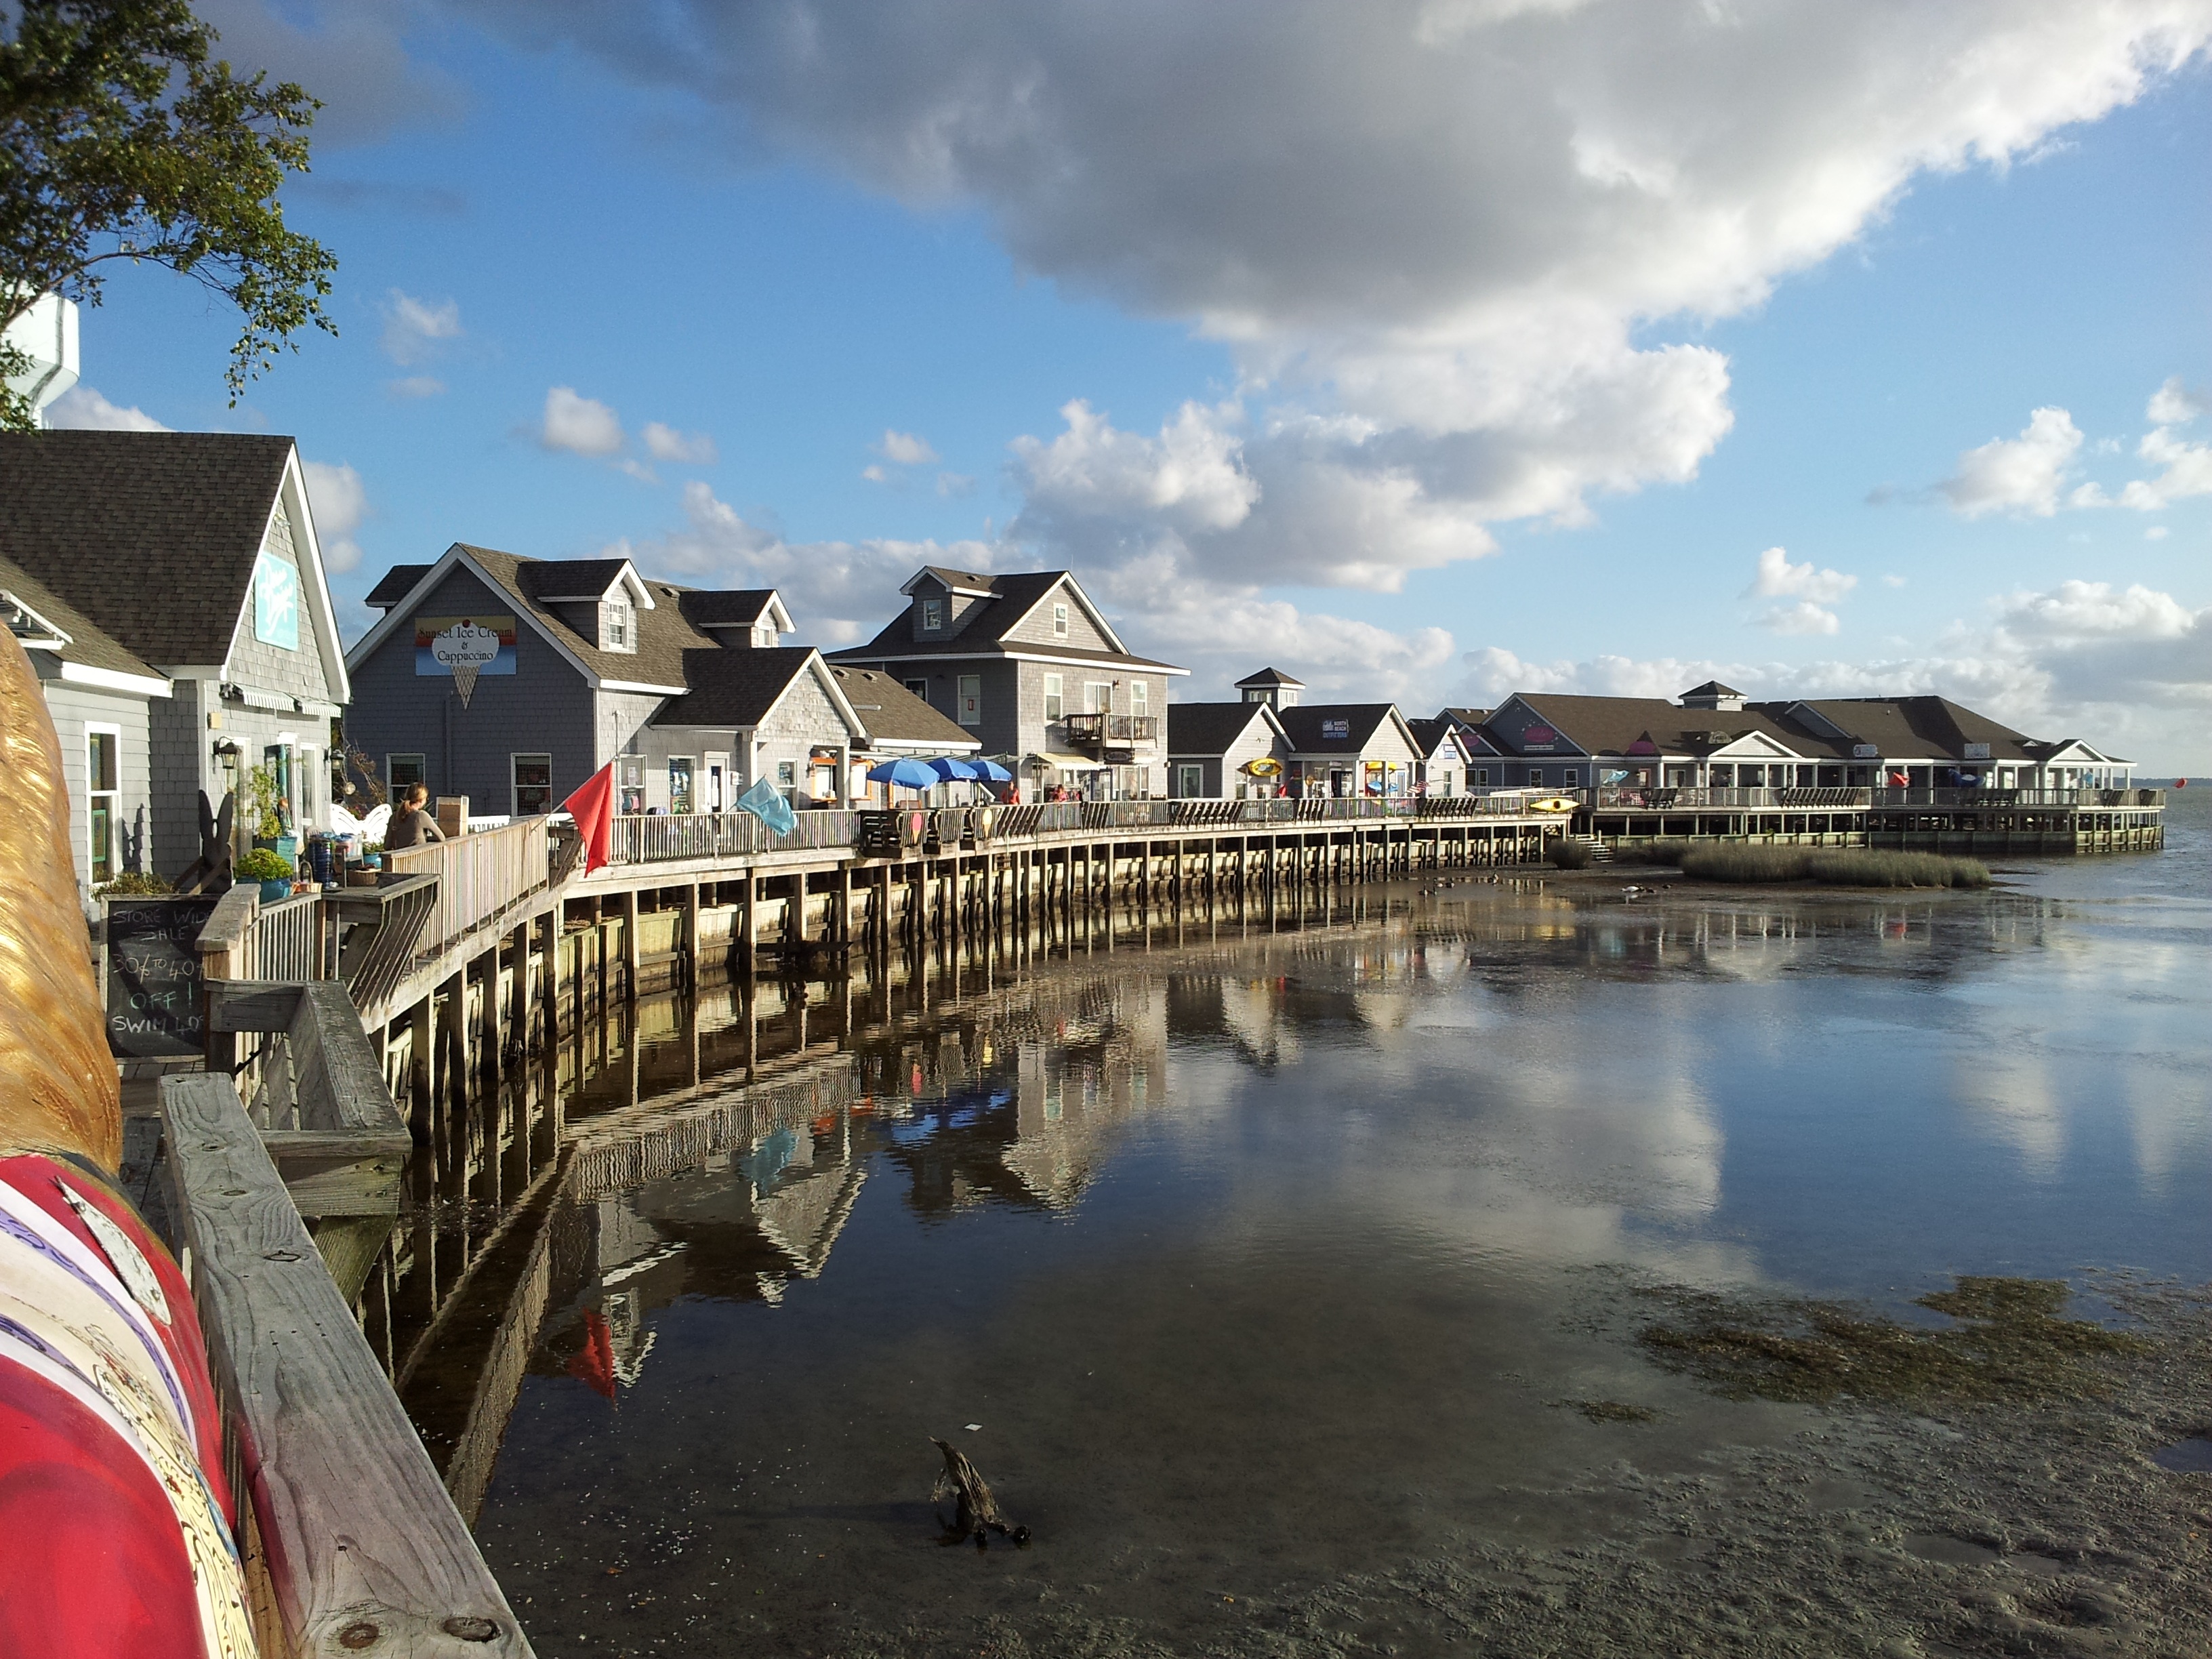
landscape, sea, coast, nature, bridge, town, river, vacation, travel, scenic, attraction, tourism, waterway, banks, destination, outer, north carolina, outer banks